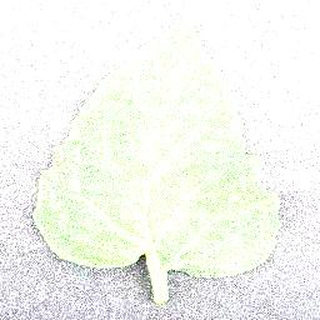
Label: healthy_tomato